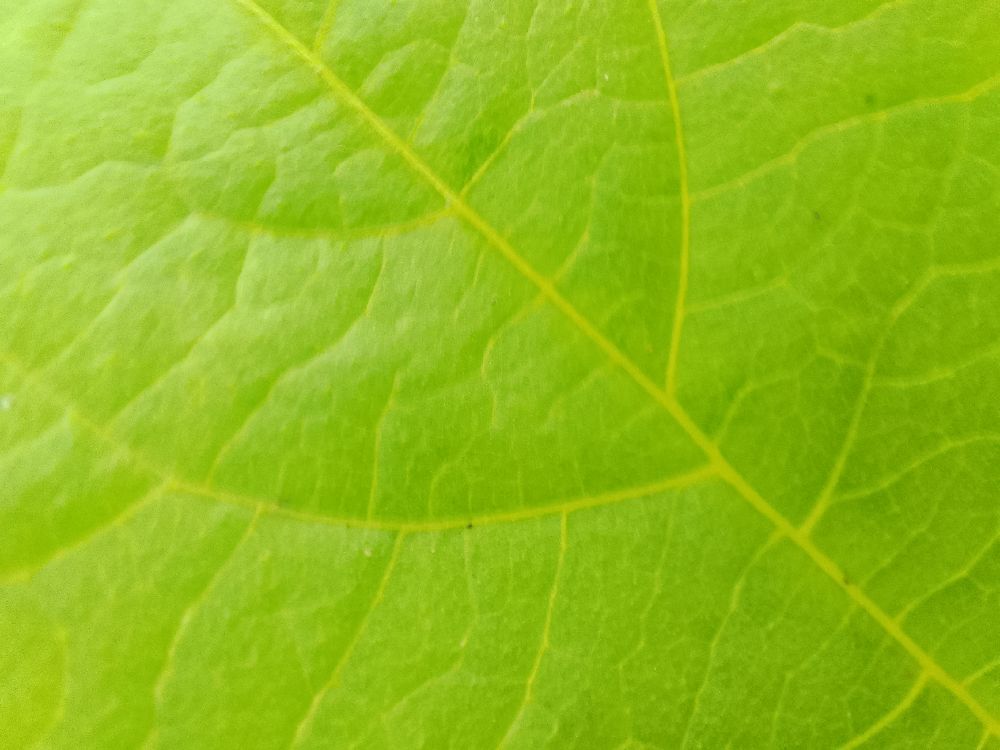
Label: healthy